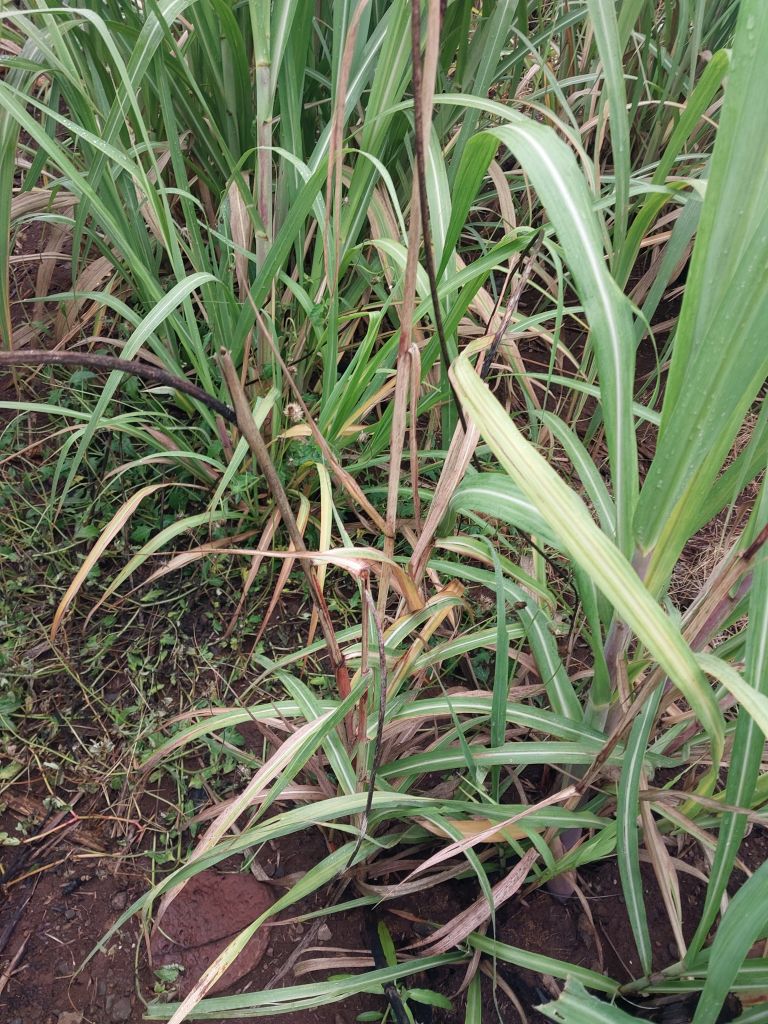
Label: Smut